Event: Nepal Earthquake
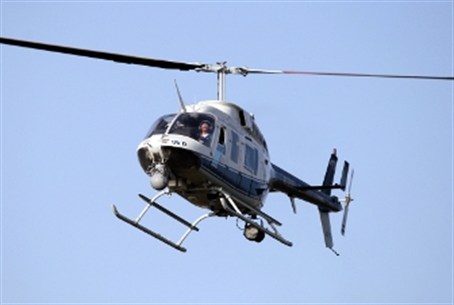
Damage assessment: no_damage